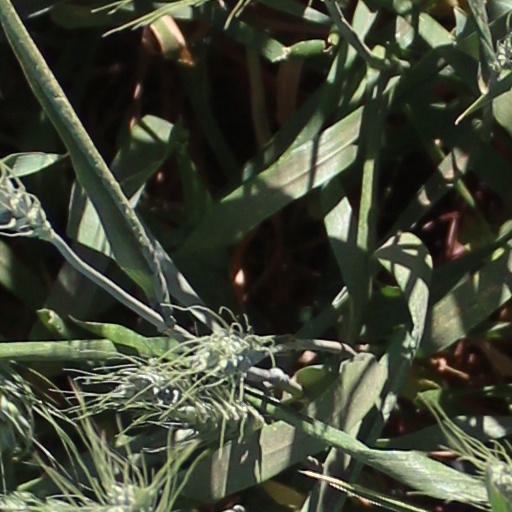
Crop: wheat